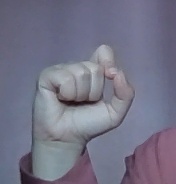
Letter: fa